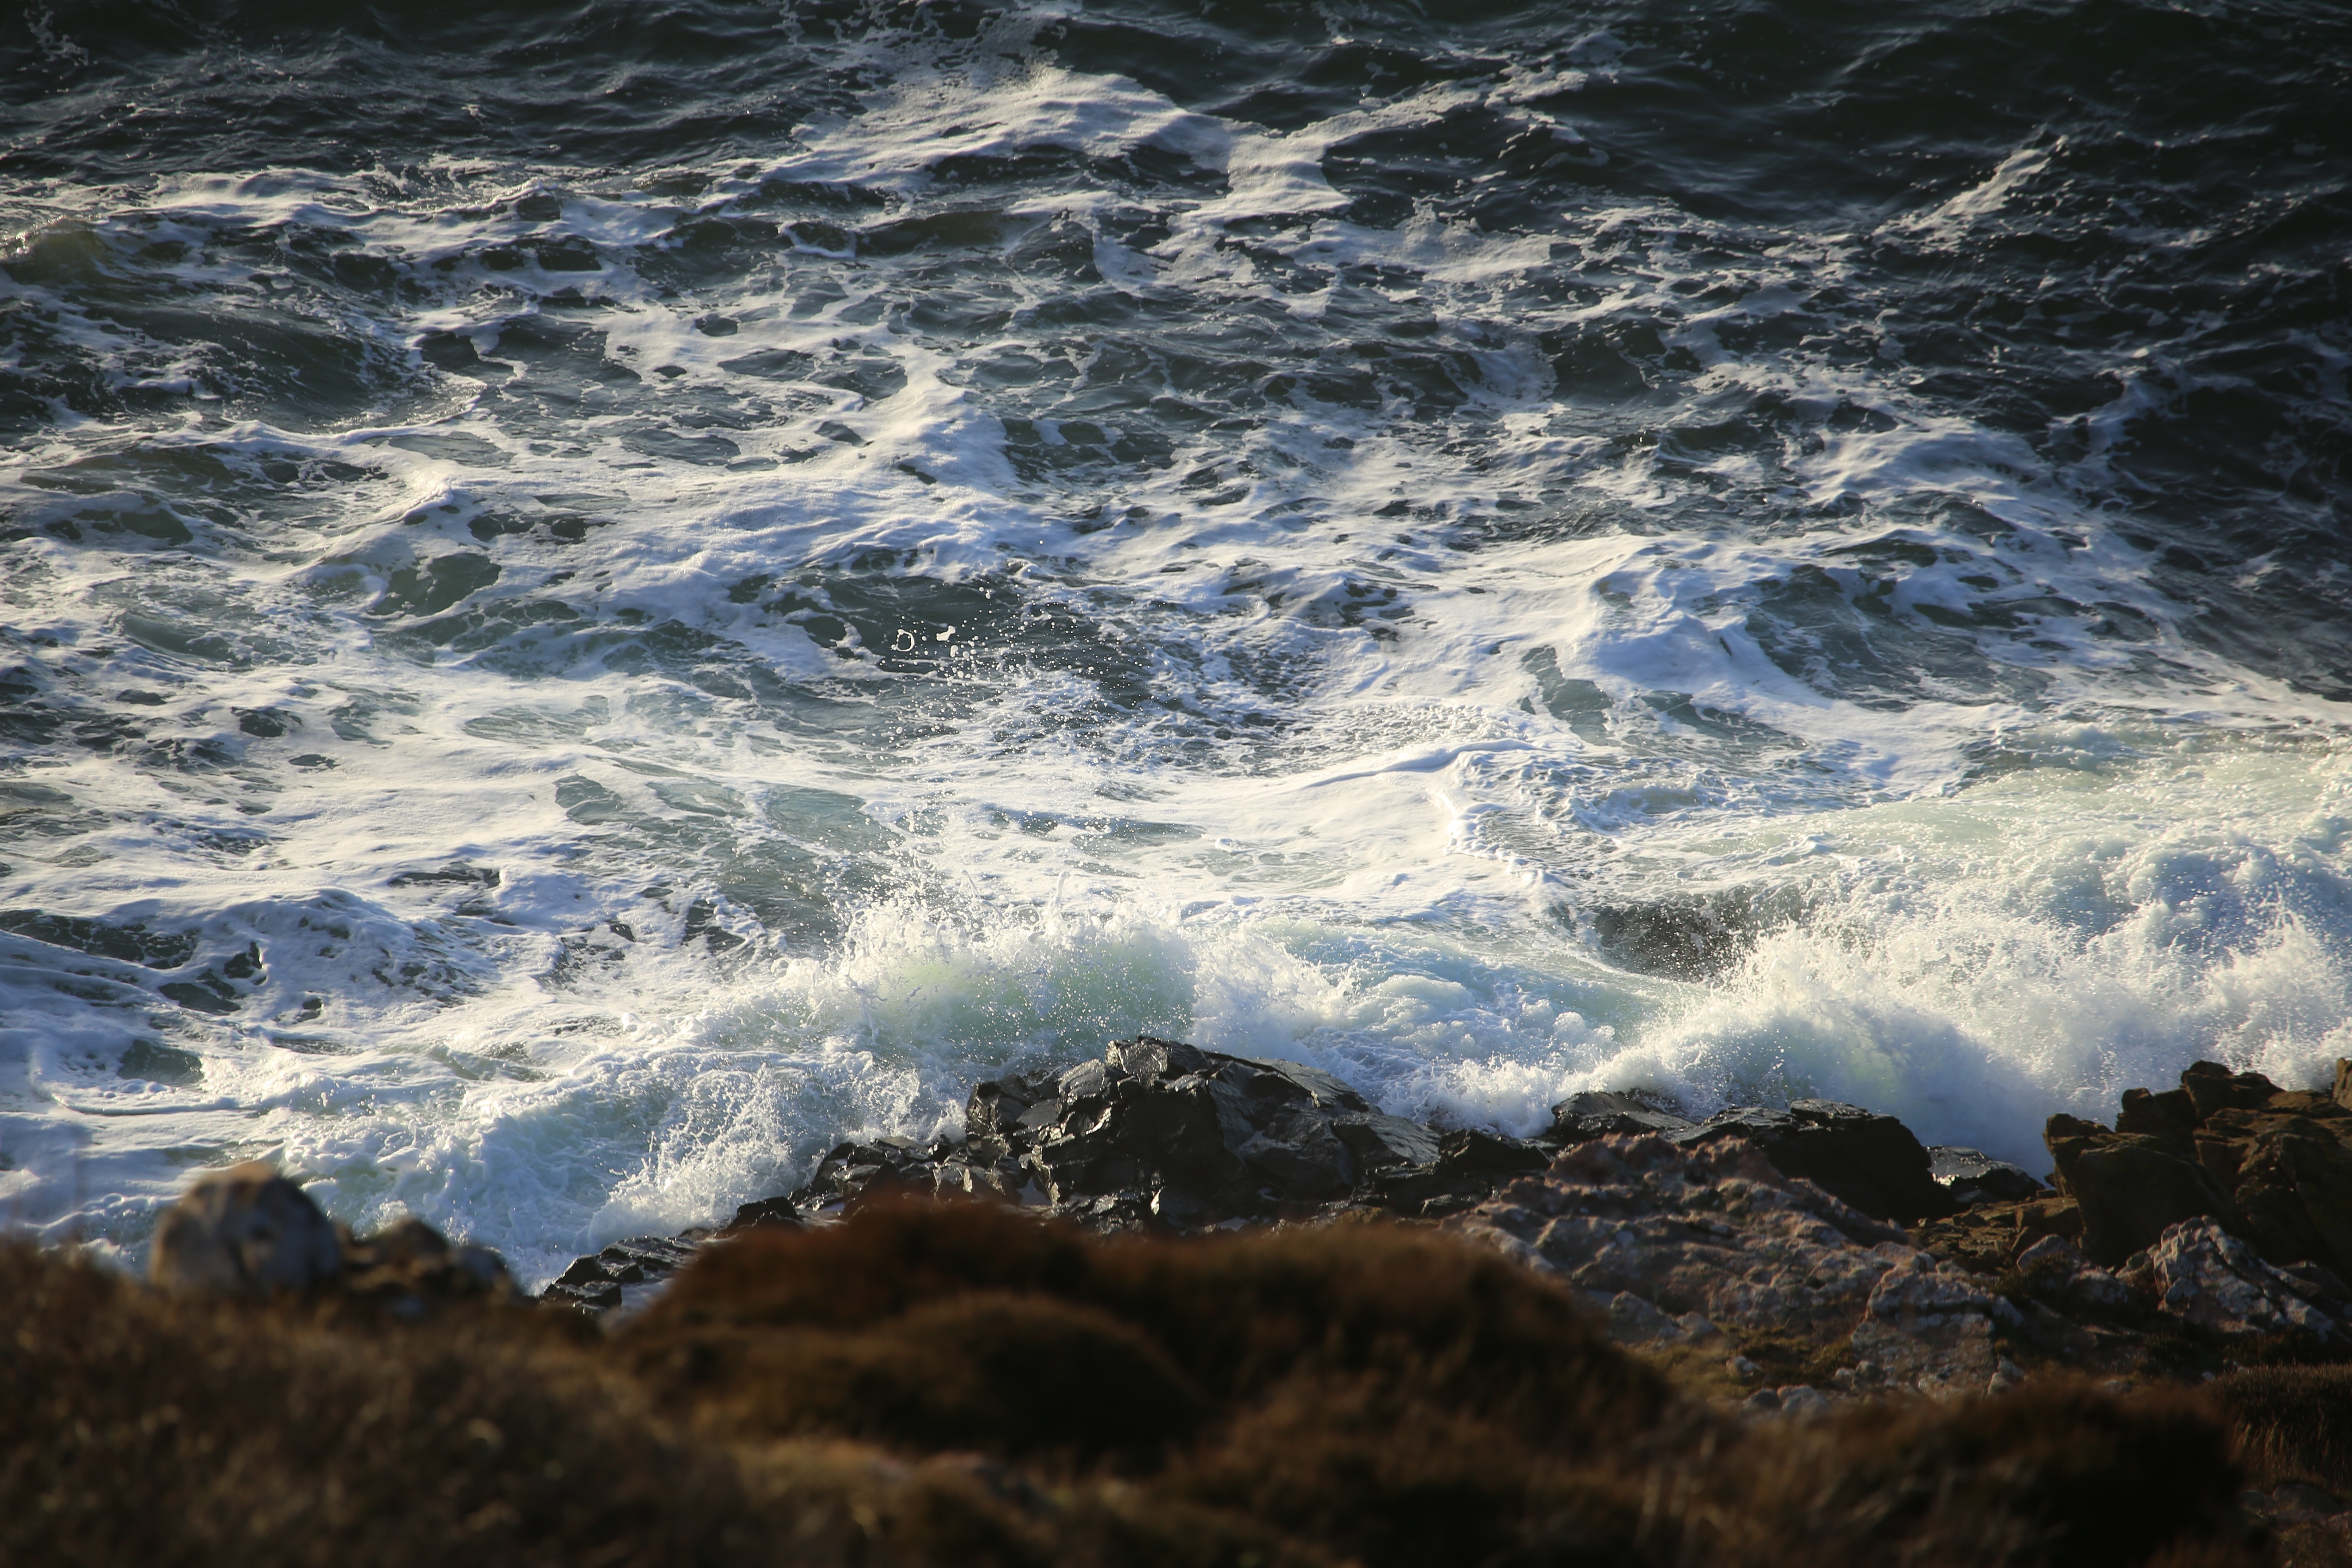
sea, coast, water, nature, rock, ocean, horizon, mountain, cloud, sky, shore, wave, wind, river, weather, rapid, waves, sound, aerial photography, atmospheric phenomenon, atmosphere of earth, geological phenomenon, wind wave, kullabygden